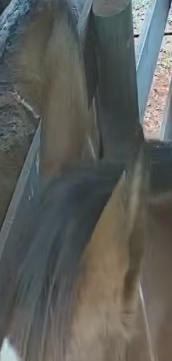
Face region: ears (position_of_ears)
Pain indicator: moderately_present